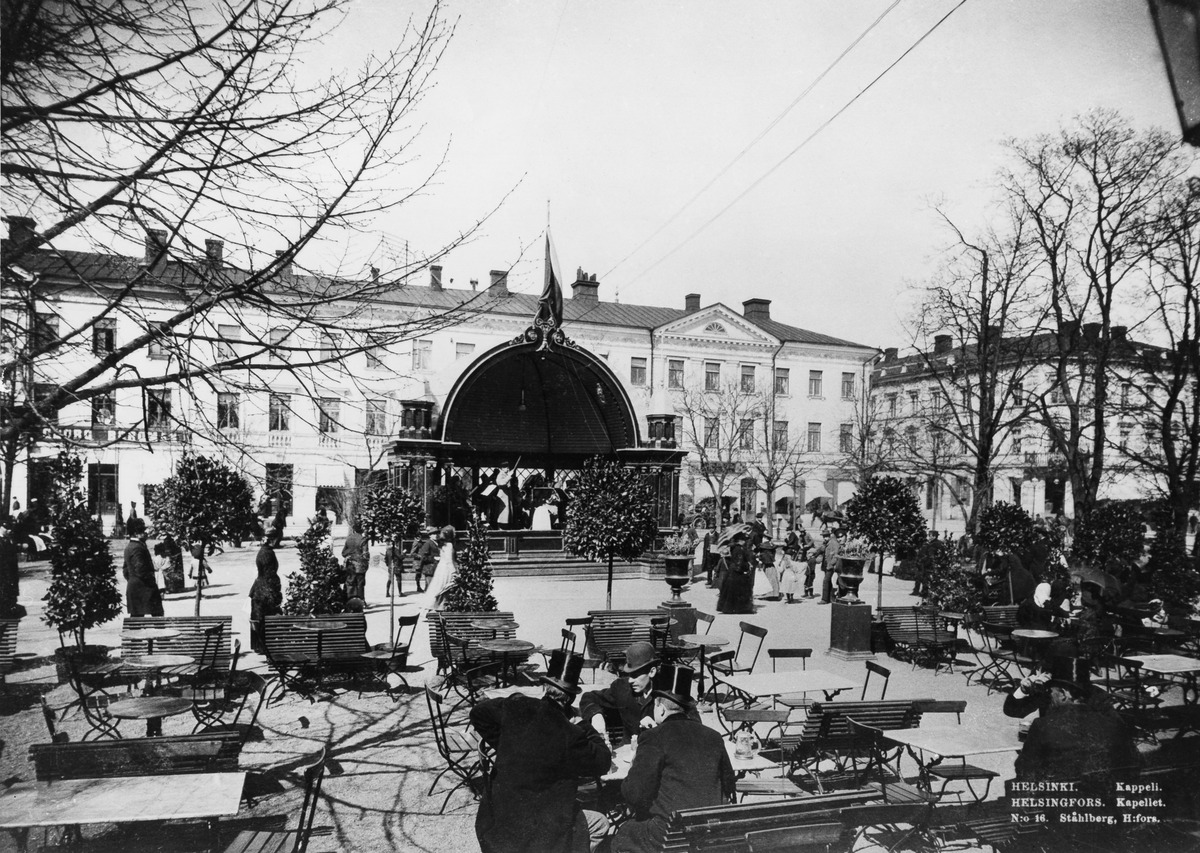
Esplanadikappelin ulkopöytiä ja soittolava Kappeliesplanadilla
sisällön kuvaus: Esplanadikappelin ulkopöytiä ja soittolava Kappeliesplanadilla. mustavalkoinen
Kuvaaja: Ståhlberg, Karl Emil, valokuvaaja
Ajankohta: kuvausaika 1890 n
Paikka: Suomi, Uusimaa, Helsinki, Kaartinkaupunki Helsinki, Eteläesplanadi 1. Kappeliesplanadi
Aiheet: ravintolat, kävely, jalankulkijat, viihde, istutukset, esiintyjät, pöydät, tuolit, penkit, musiikki, esiintymislavat